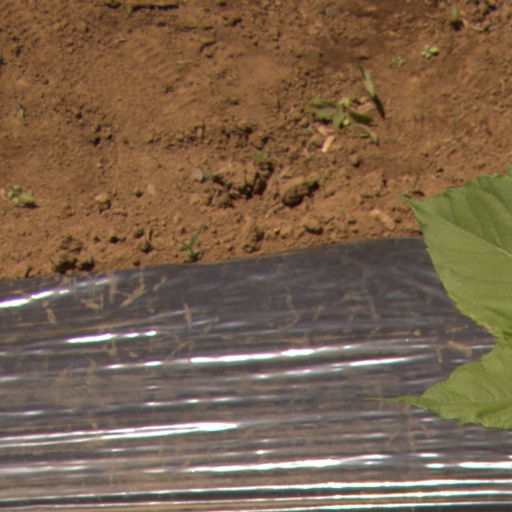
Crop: Jerusalem artichoke